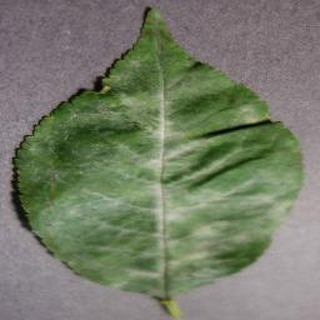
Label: cherry_powdery_mildew